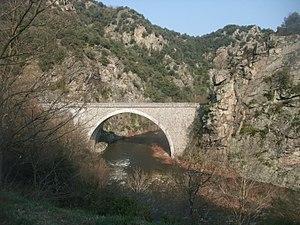
Talencieux pont d'Assuis
Talencieux est une commune française située dans le département de l'Ardèche, en région Auvergne-Rhône-Alpes.